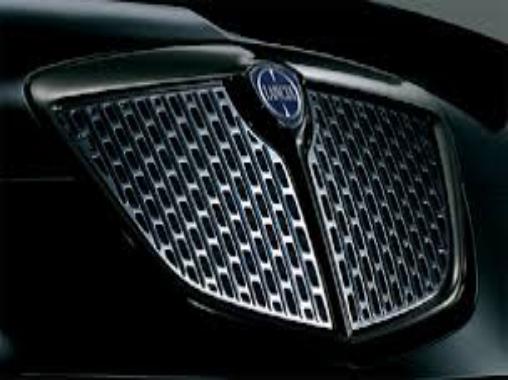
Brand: Lancia
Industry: Transportation